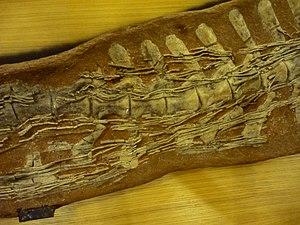
Vertèbres et tendons de Ténontosaure, Institut de paléontologie humaine, Paris, France